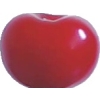
Label: cherry_sour